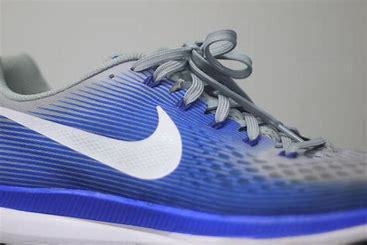
Brand: Nike
Model: Air Zoom Pegasus 34